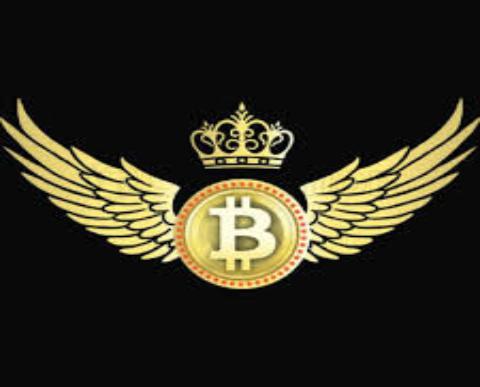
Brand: Bentley
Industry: Transportation